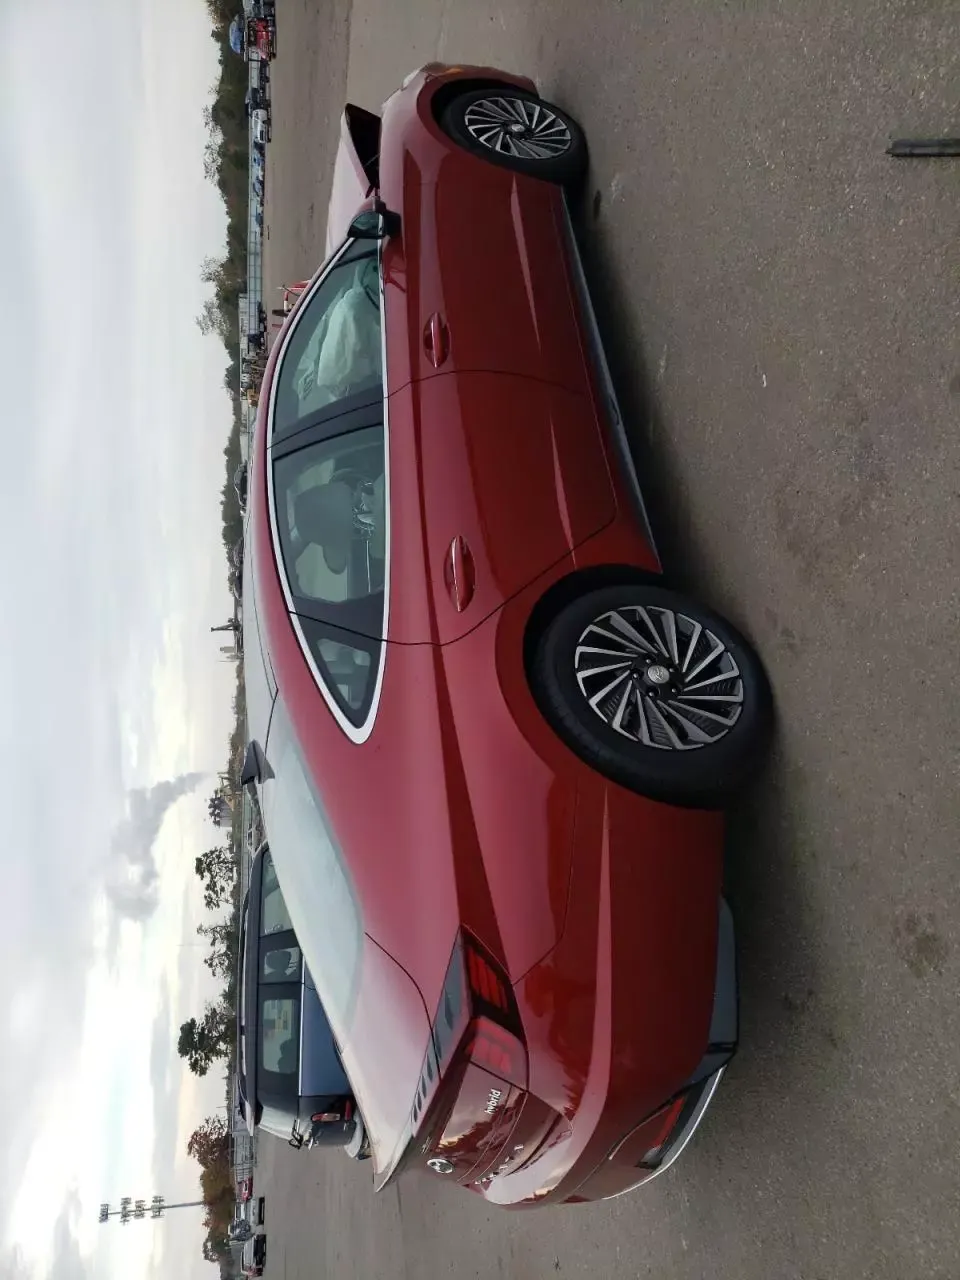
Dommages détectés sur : capot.
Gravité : mineur